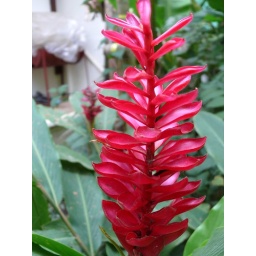
Closeup of a flower taken at a butterfly garden in Phnom Penn.